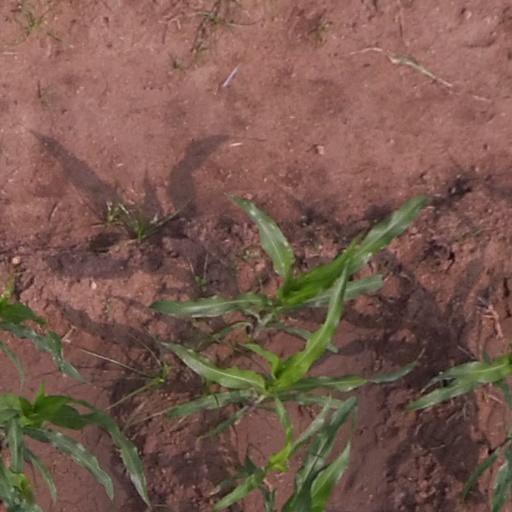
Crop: maize; corn